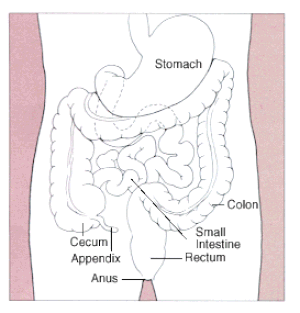
Schéma du système digestif. עברית: מערכת העיכול Íslenska: Skýringarmynd af maga og þörmum. Italiano: L'intestino. L'apparato digerente inferiore. ქართული: საჭმლის მომნელებელი სისტემა. Kurdî: Diyagrama sîstema hezmê. Scots: Diagram o the painch, colon an rectum. தமிழ்: வயிறின் உட்பகுதி ไทย: แผนภาพช่องท้องมนุษย์ Українська: Схема шлунка, товстої і прямої кишки.